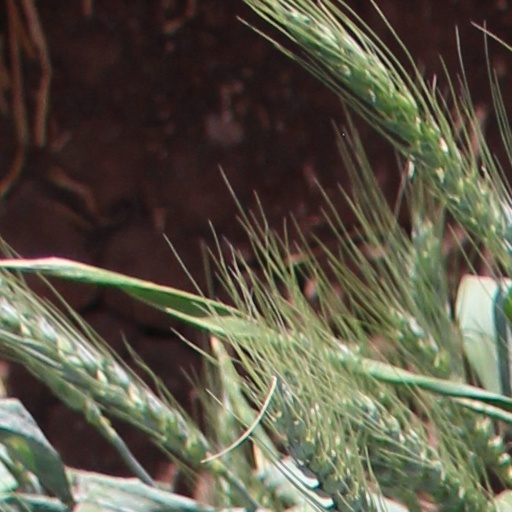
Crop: wheat